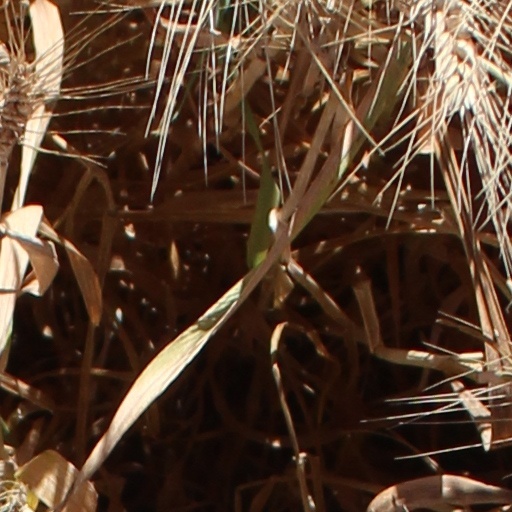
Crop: wheat